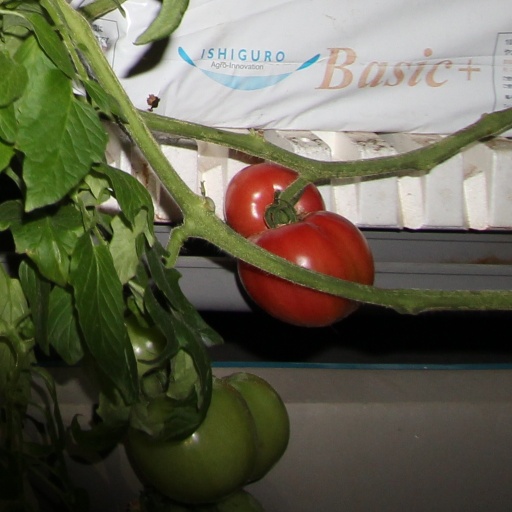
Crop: tomato